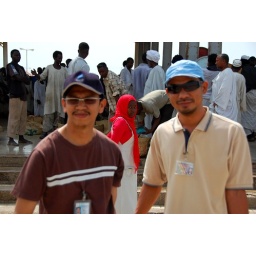
Lady in red hijab at the fish plaice